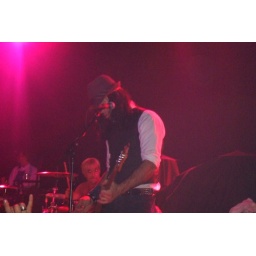
Eagles of Death Metal rock the house at the Commodore in Vancouver